Miguel Rodez

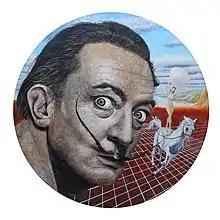
"Portrait of Salvador Dalí" (2016), a key work from Rodez' "Twentieth Century Masters" series, is an example of his "tondo"-shaped canvases.

Rodez frequently works in series. His "Twentieth Century Masters" series is a collection of monumental round portraits depicting famous visual artists of the period. This includes portraits of Jean-Michel Basquiat, Marc Chagall, Salvador Dalí, Frida Kahlo, Pablo Picasso, Andy Warhol, and famed fellow Cuban artist Wifredo Lam. Aldo Menendez, a Cuban artist and critic regarded as a leading voice in Cuban art in the United States, reviewed Miguel Rodez’s portrait series exhibited at St. Thomas University’s Sardiñas Gallery. According to Menendez, “[Miguel Rodez] is an artist in full maturity and mastery of his trade, with several exhibitions and stages behind him and a particular stamp on everything.” Among other things, Menendez noticed the irony in Miguel Rodez choice of painting a portrait of Andy Warhol, an artist who disassembled portraits, as he considered them to be merely impersonal objects such as reproductions in a newspaper or a ticket, while Miguel Rodez demonstrates a desire to recreate the portrait again as a healthy, careful interrogation executed with a holistic philosophy.